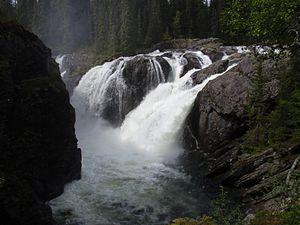
Le Rjukandefossen est une cascade composée de deux chutes d'eau d'une hauteur d'environ 18 mètres située à proximité du village de Tuv, dans la municipalité d'Hemsedal dans le comté de Viken en Norvège.